Diego Santilli

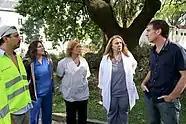
Santilli with neighbours of Buenos Aires

Diego César Santilli was born in the neighborhood of Palermo, Buenos Aires on April 6, 1967. He is son of the former president of River Plate and Banco Nación, Hugo Santilli.